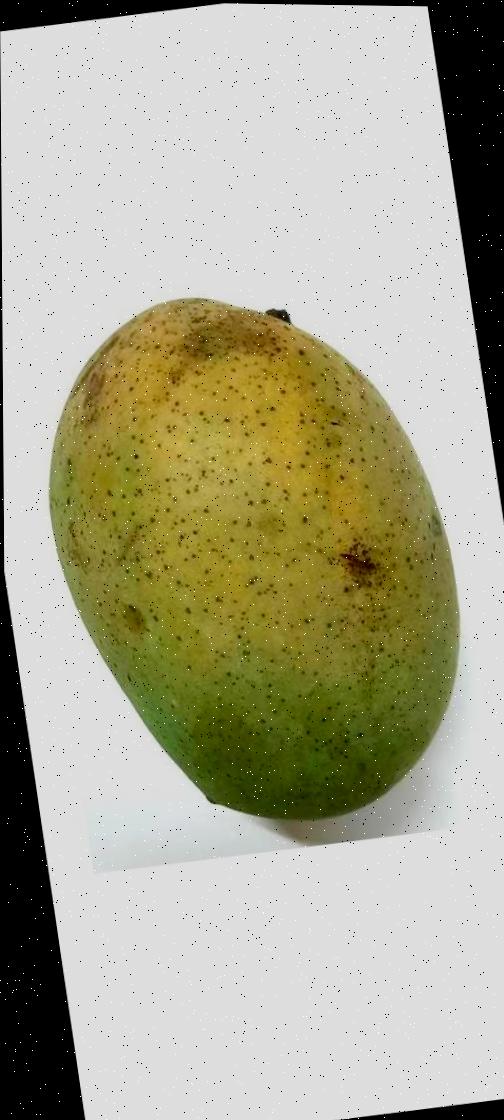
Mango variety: Shada